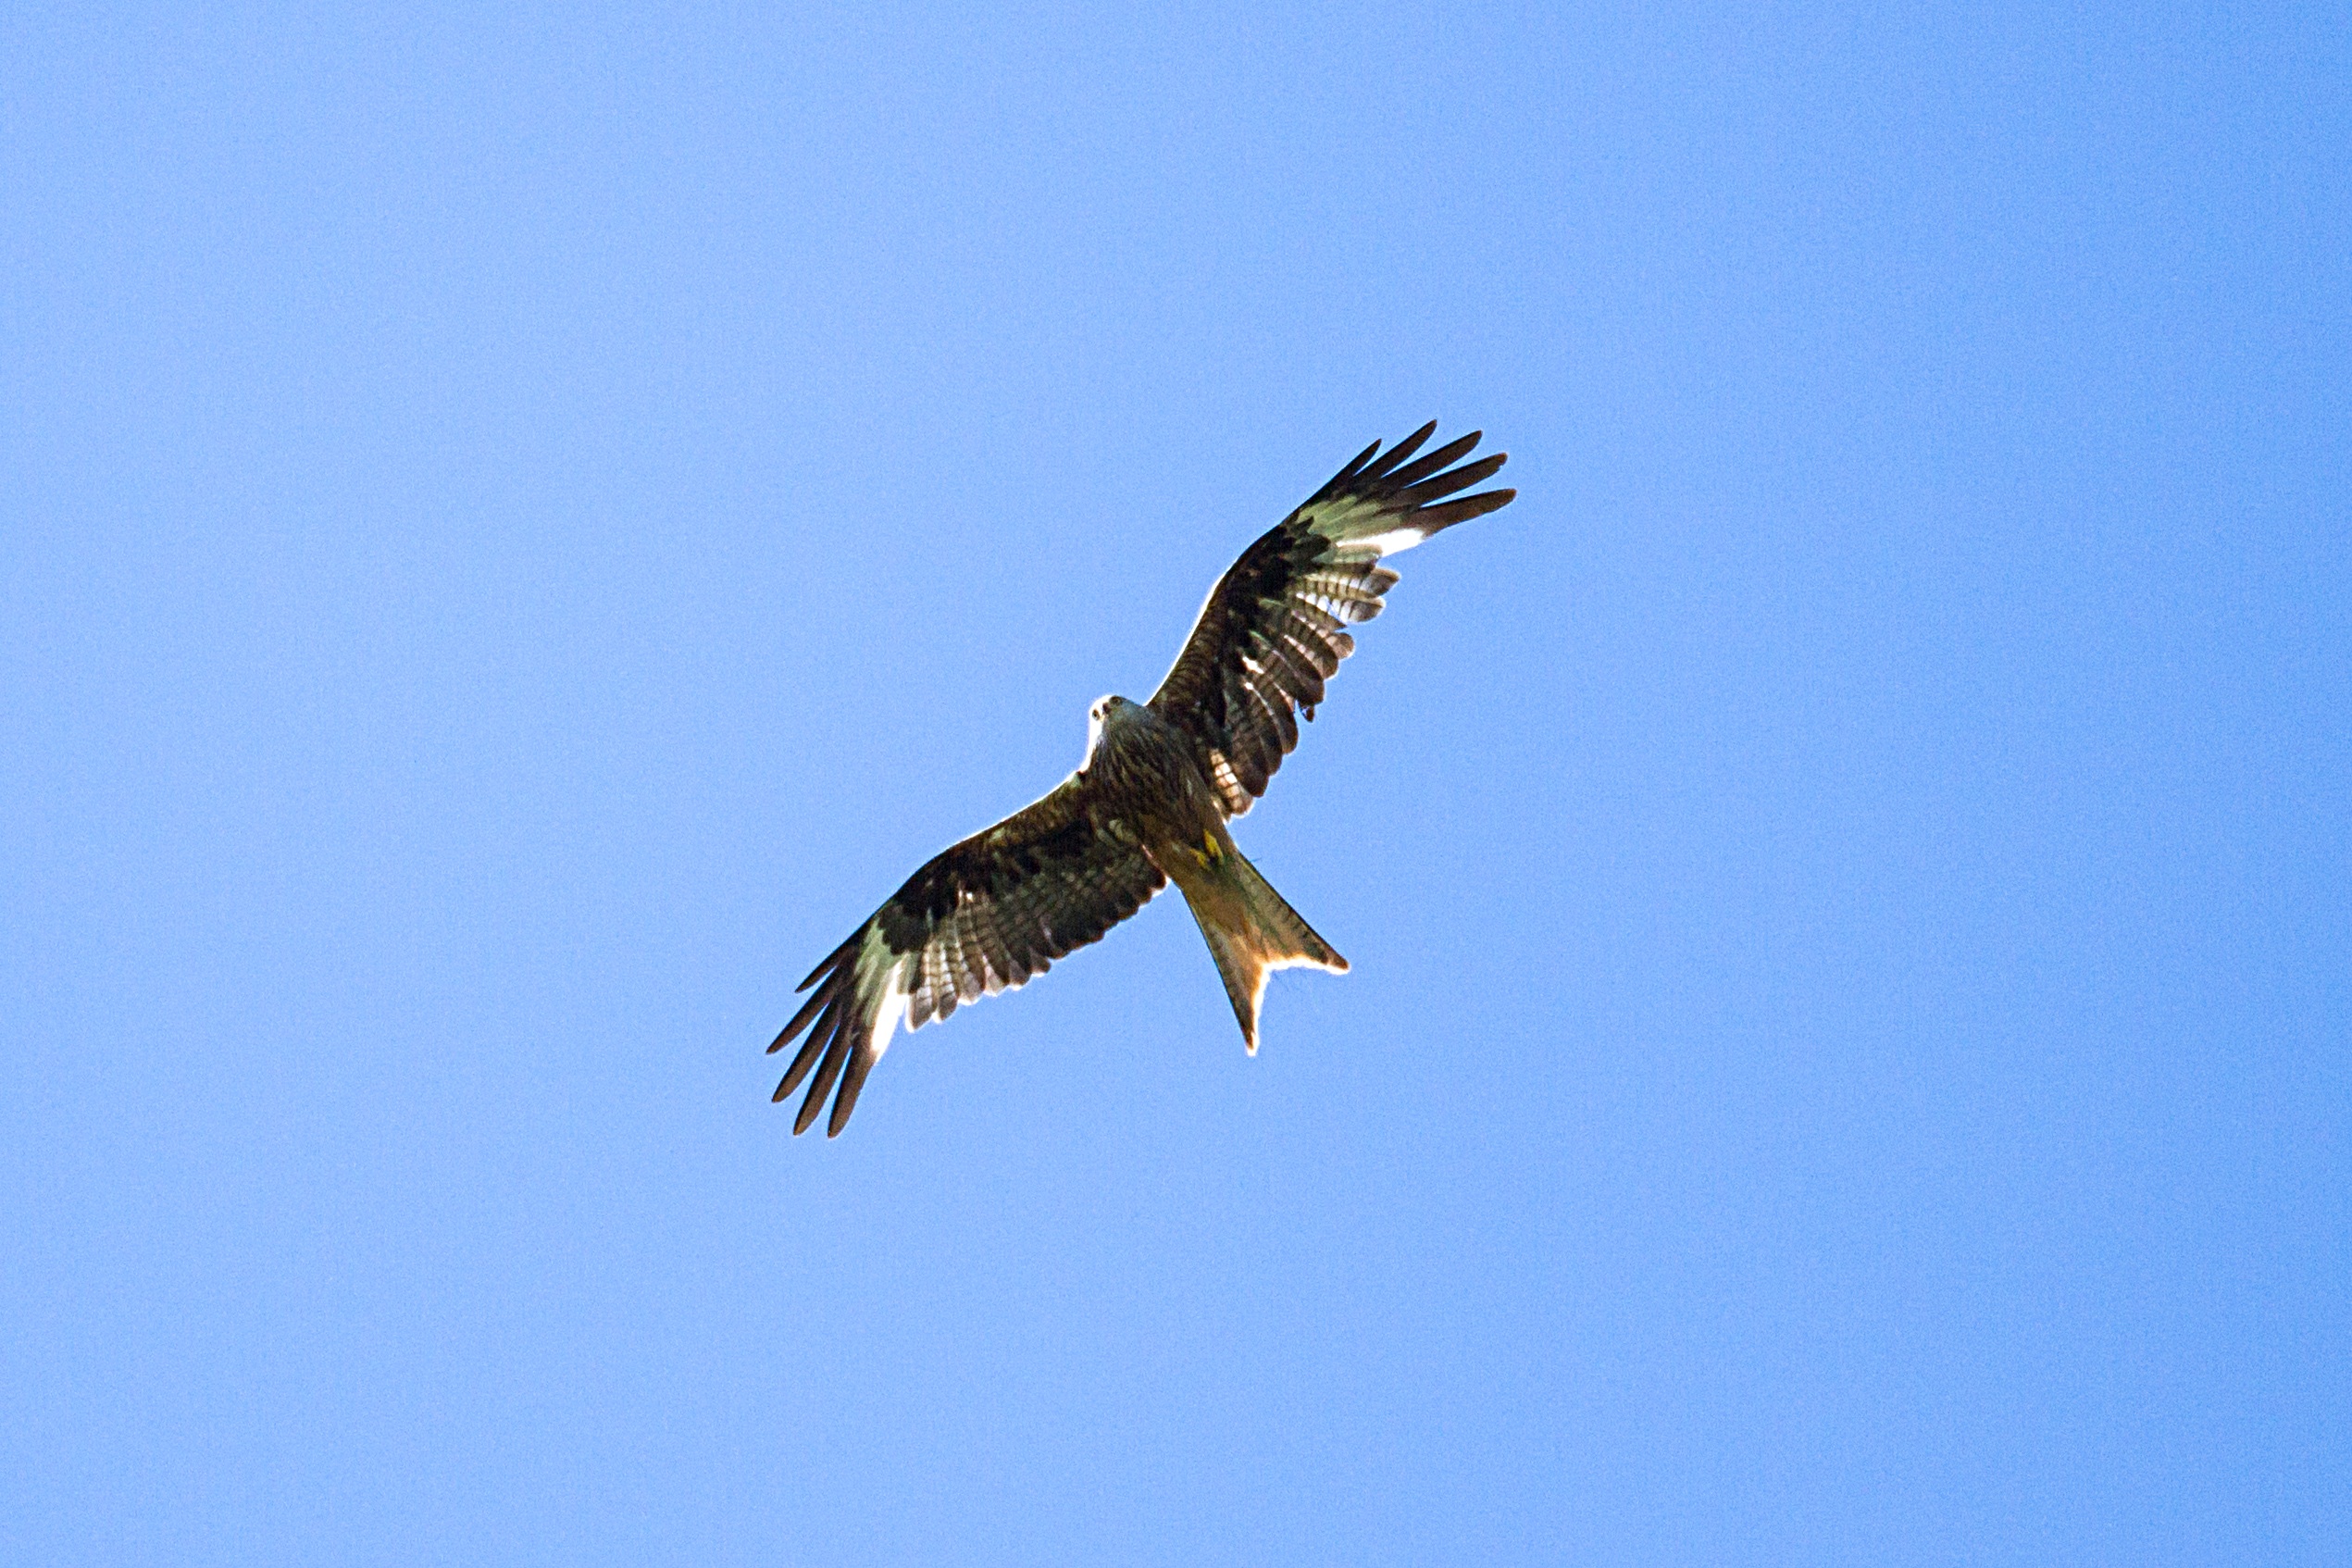
bird, wing, beak, flight, fauna, raptor, bird of prey, vertebrate, milan, vulture, wildlife photography, buzzard, red milan, accipitriformes